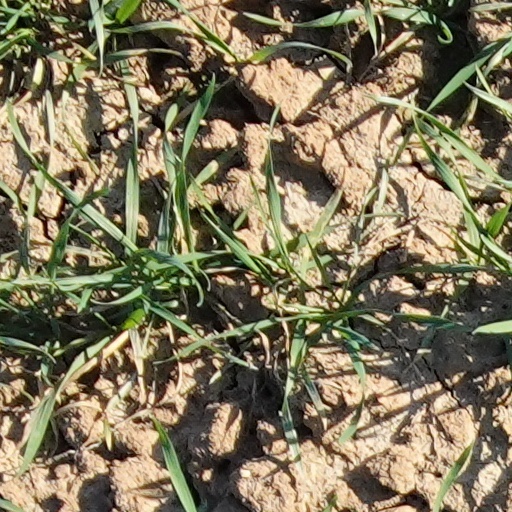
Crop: wheat